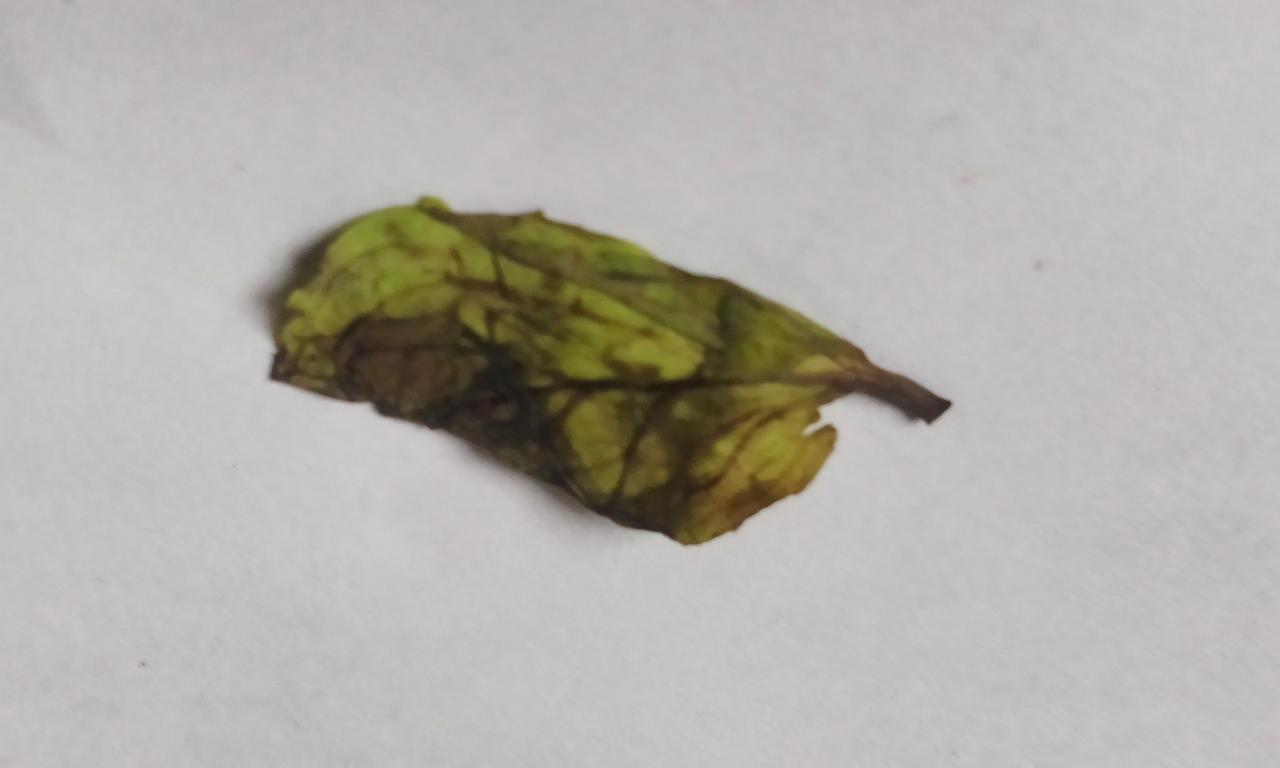
Label: Spoiled